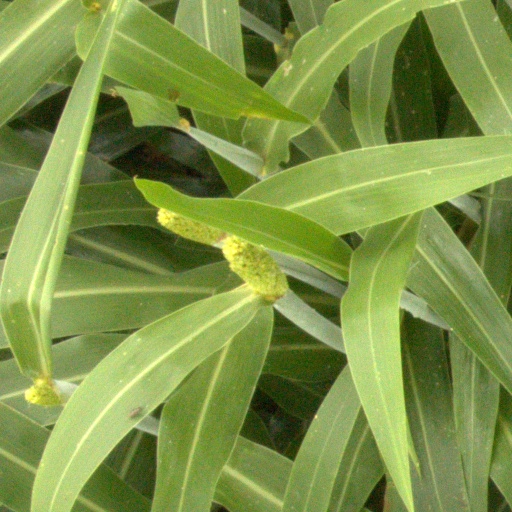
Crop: sorghum